Denver streetcar strike of 1920

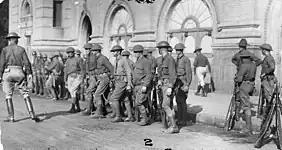
More than 700 federal troops were deployed to Denver after the first week of the tramway strike.

Three cars made a circuit of the city. The first serious violence happened on the afternoon of Thursday the 5th, as parading union demonstrators encountered two streetcars headed back to the barn. Then into the evening three or four separate violent mobs formed in the city. One crowd of 2000 led an attack on the anti-union Denver Post building and the Tramway Building, another overran Union Station in search of Jerome, others fought with police in the downtown district. Two were killed that evening and 33 wounded, including the chief of police, who was hit in the face with a brickbat.